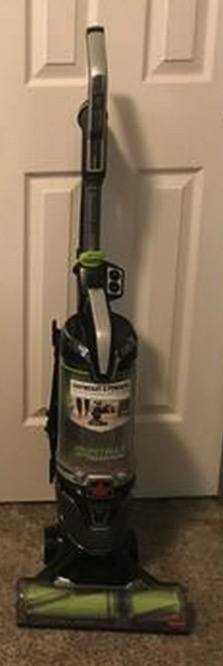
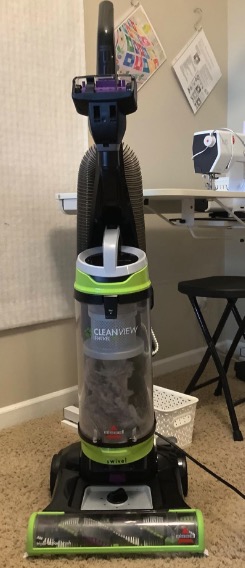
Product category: items_vacuum
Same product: no